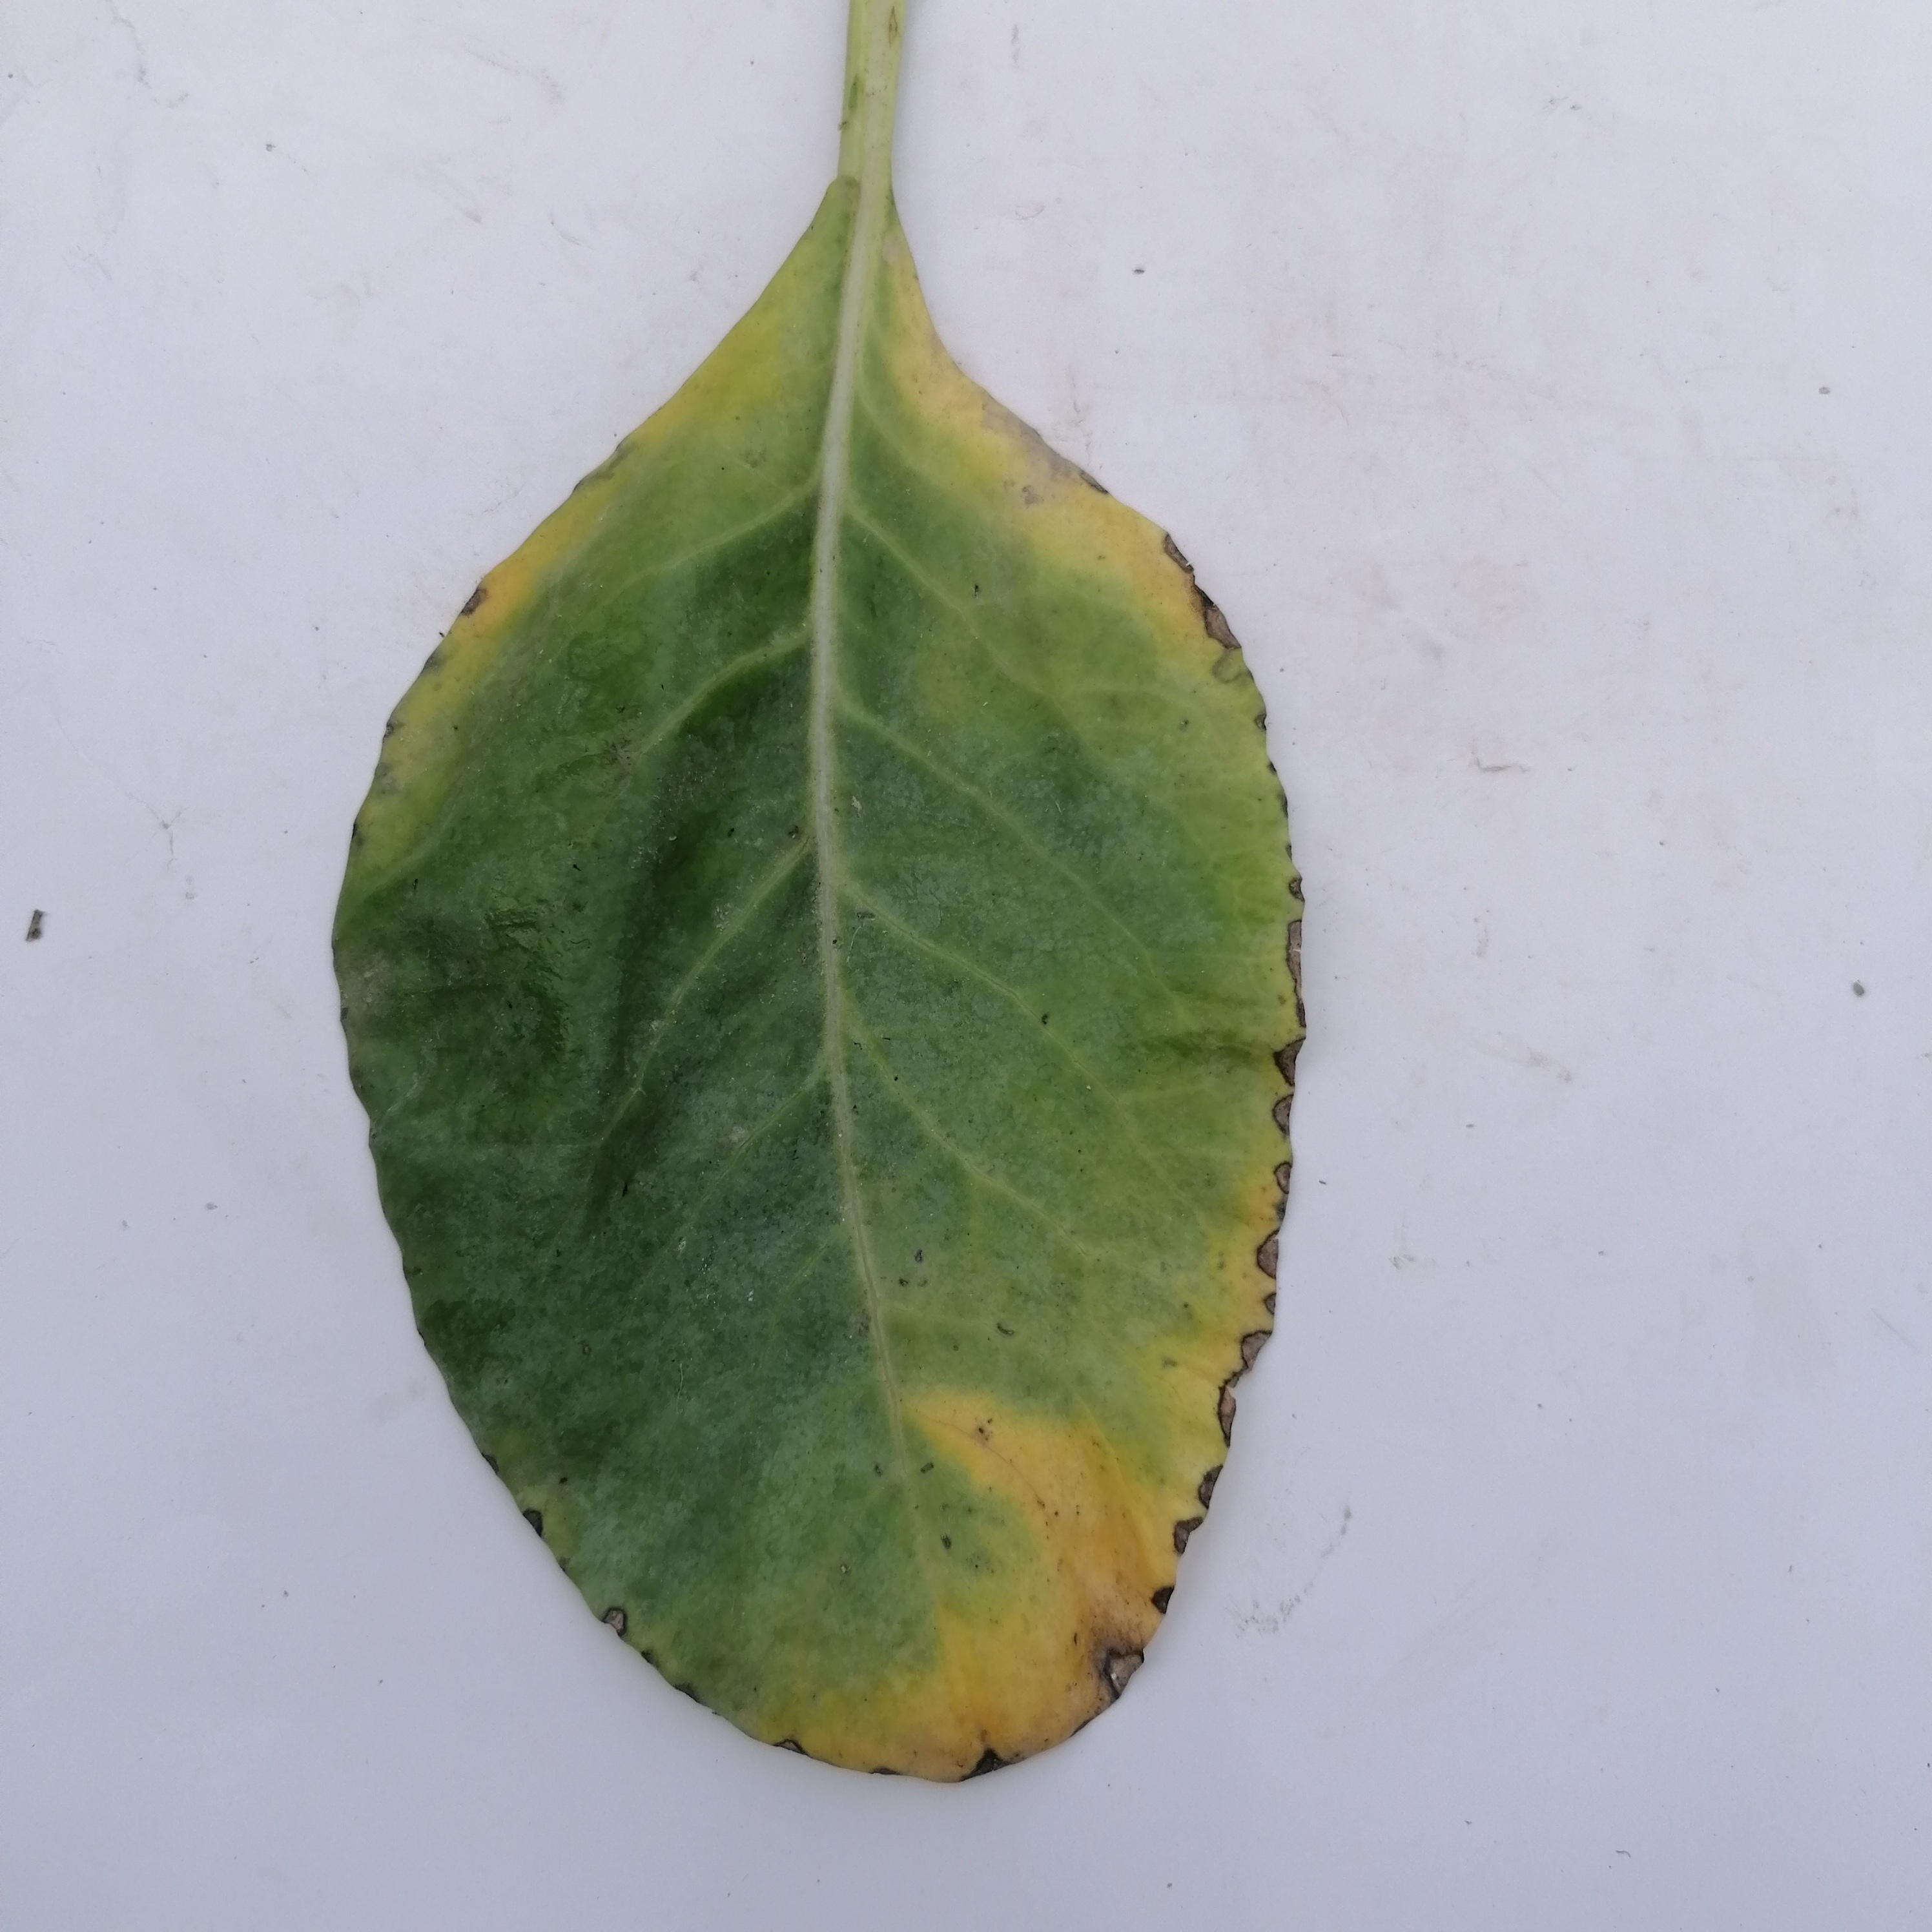
Label: Black Rot